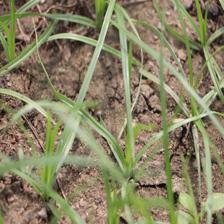
Label: Grass